Newhall House Hotel Fire

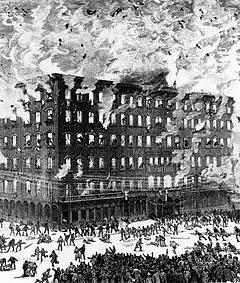
The Newhall House Hotel on fire.

The Newhall House Hotel Fire (January 10, 1883) is the deadliest fire ever to have affected the city of Milwaukee, Wisconsin. At least 70 people perished in the fire. Survivors of the fire included General Tom Thumb and his wife Lavinia Warren, who were carried out of the building under the arm of a Milwaukee firefighter. Other survivors were William Edward Cramer, founder of "The Evening Wisconsin", and his wife, Harriet.